Jewish Young Men's and Women's Association

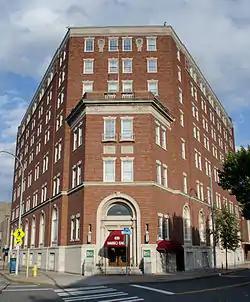
Jewish Young Men's and Women's Association, October 2012

Jewish Young Men's and Women's Association is a historic Jewish community center building located at Rochester in Monroe County, New York. It was constructed in 1931–1935 and is a complex of three connected buildings: an administration building, an auditorium / theater, and a handball court building. The buildings are of steel frame and reinforced concrete construction with exterior walls of brick veneer. The buildings feature Colonial Revival style details.